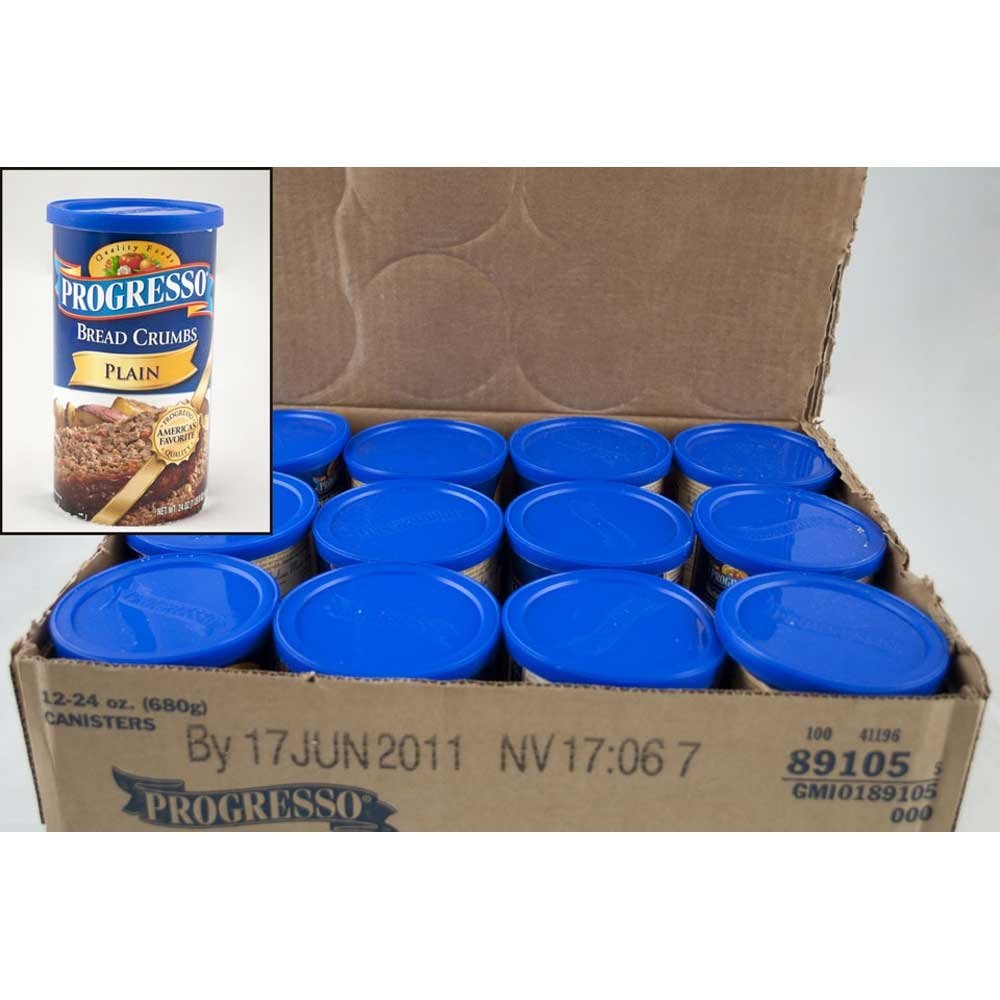
Item Name: Progresso Plain Bread Crumbs 24 oz (Pack of 12)
Bullet Point: 24 oz
Product Description: Progresso Plain Bread Crumbs 24 oz (Pack of 12)
Value: 12.0
Unit: count

Price: 4.48